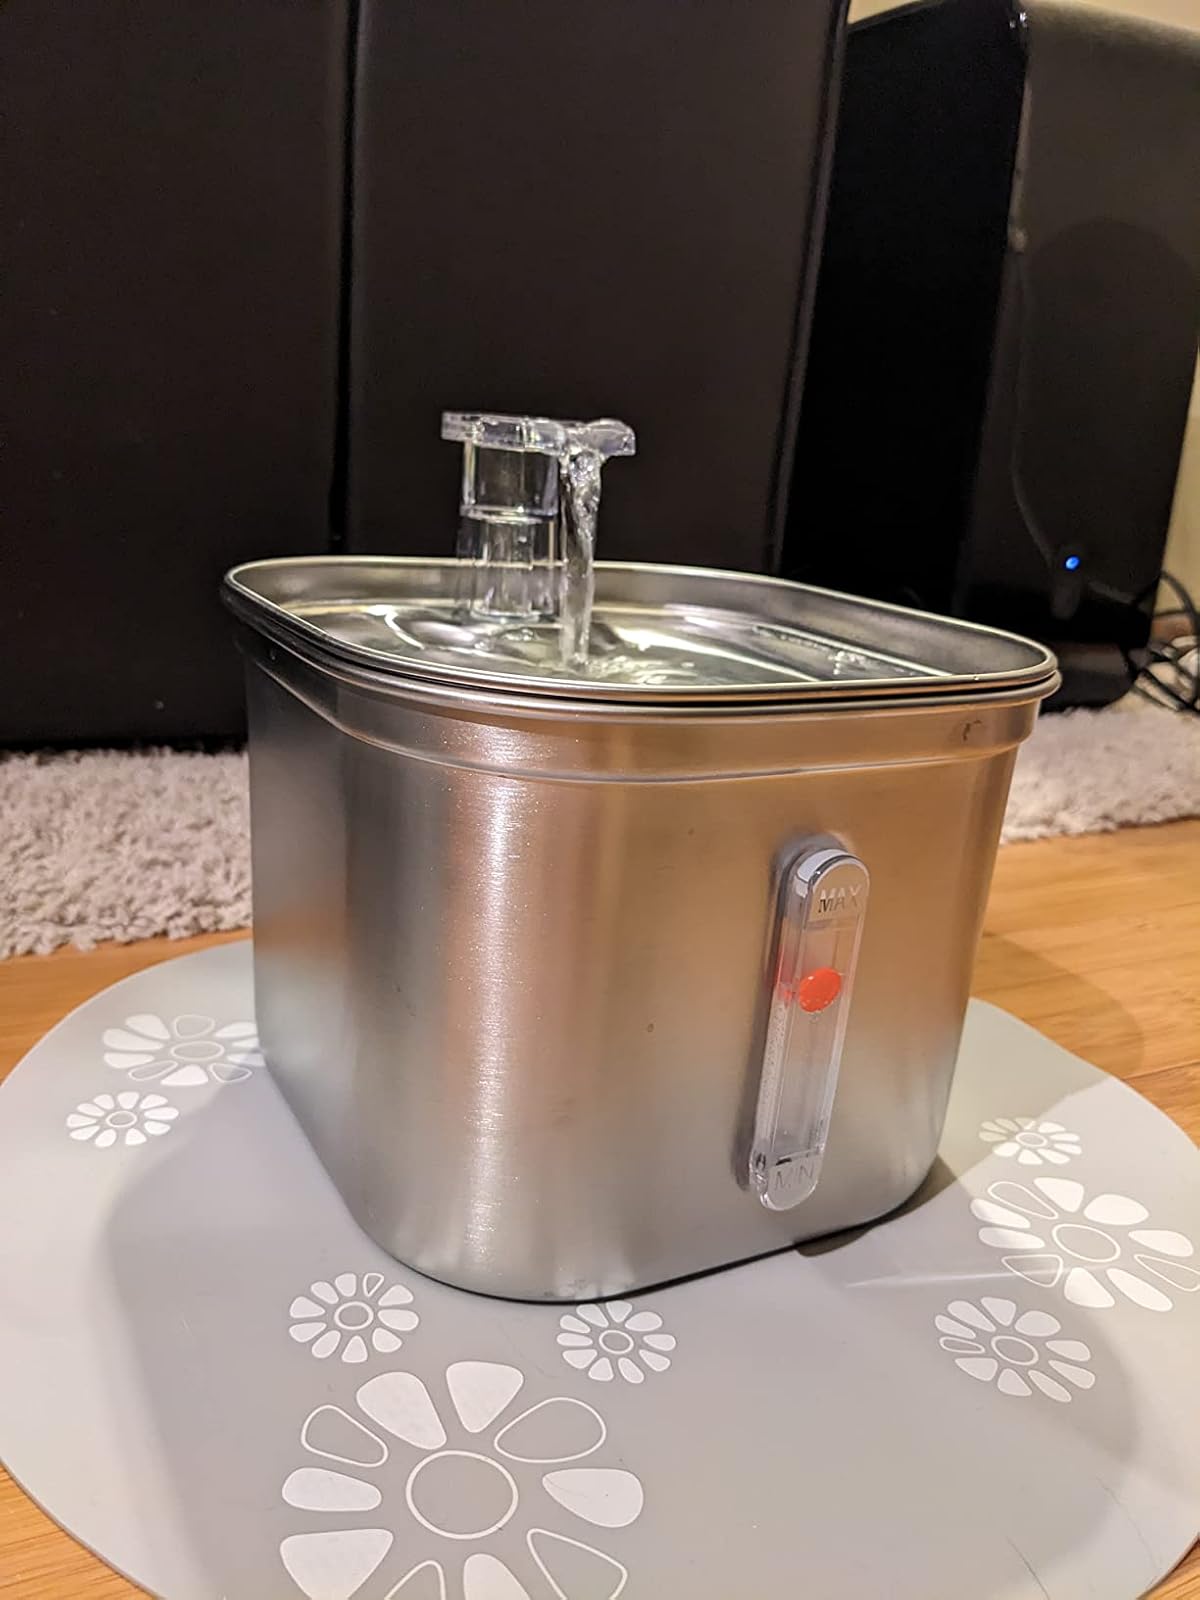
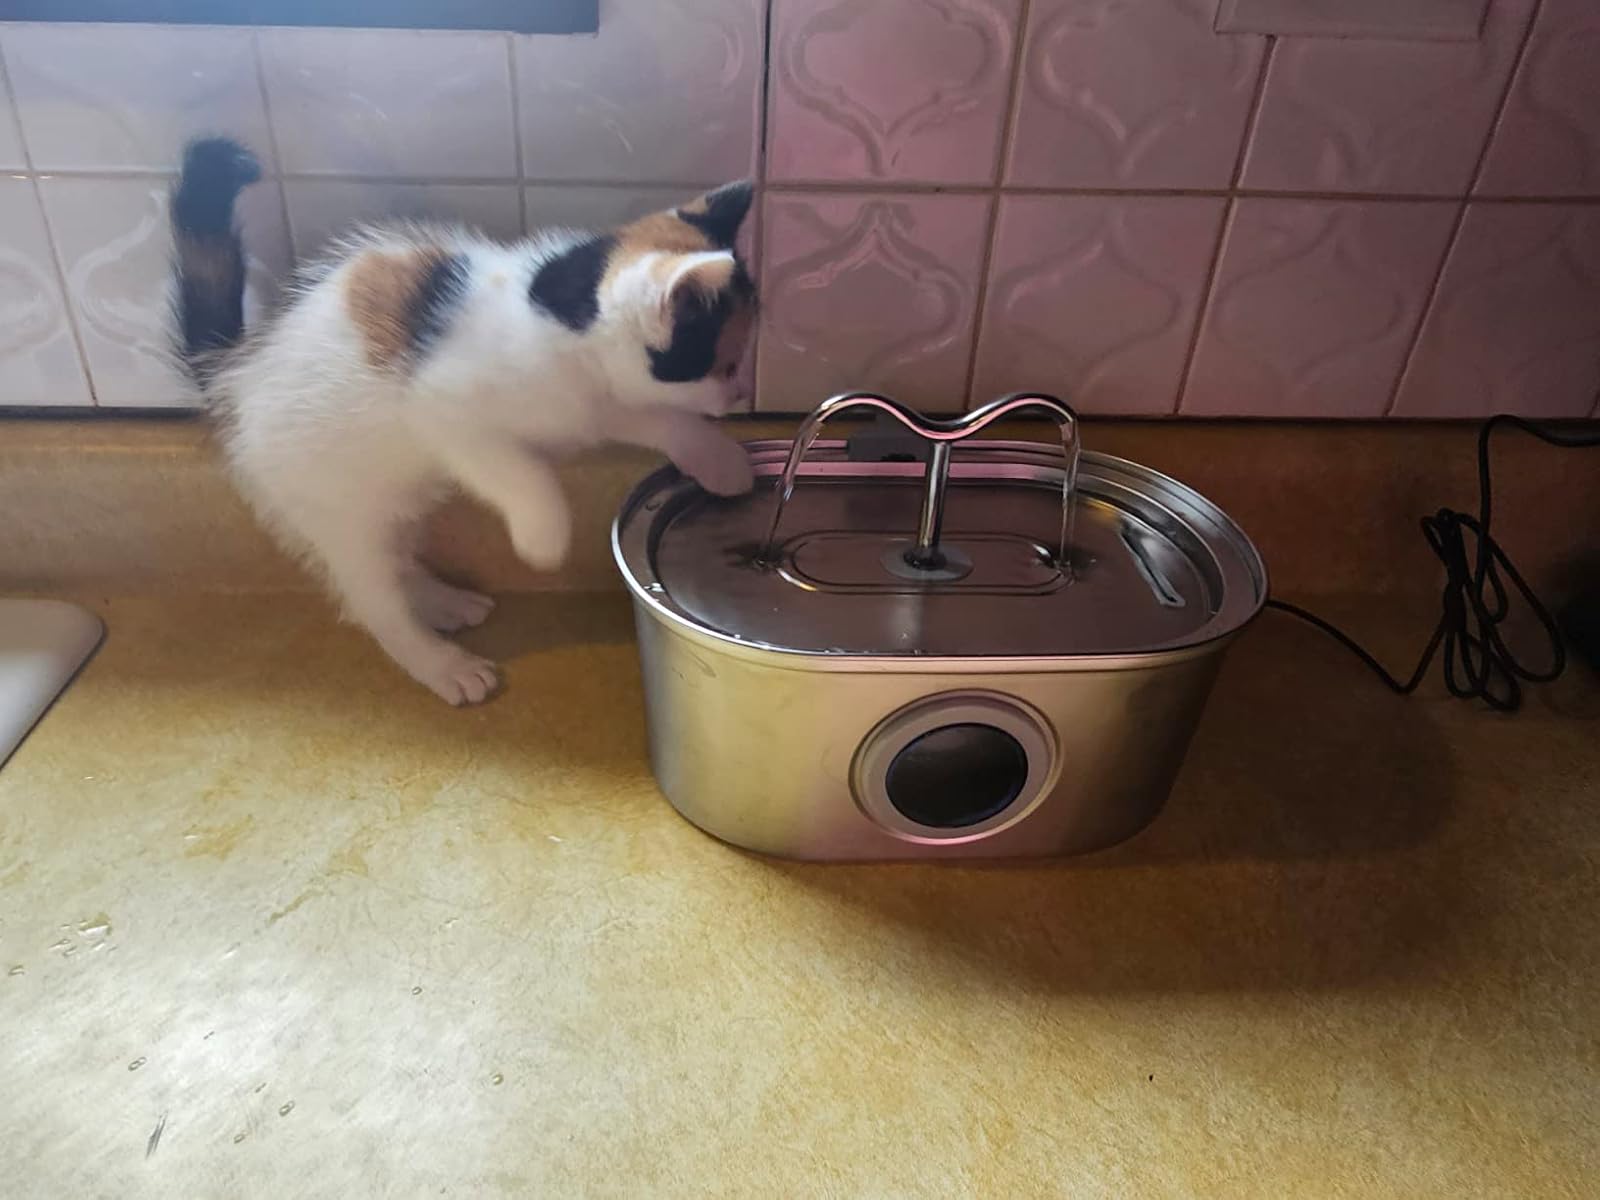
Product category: items_bowl
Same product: no